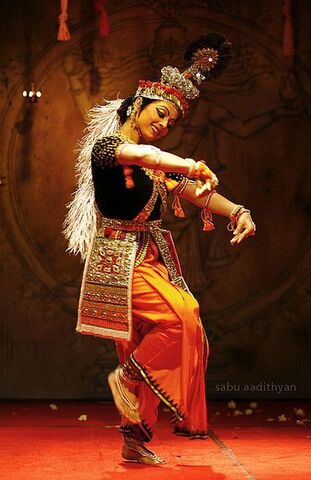
Dance form: manipuri